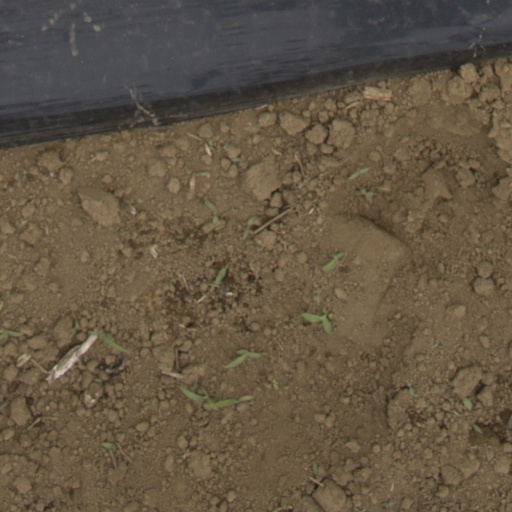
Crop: Jerusalem artichoke